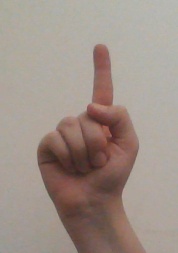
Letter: bb